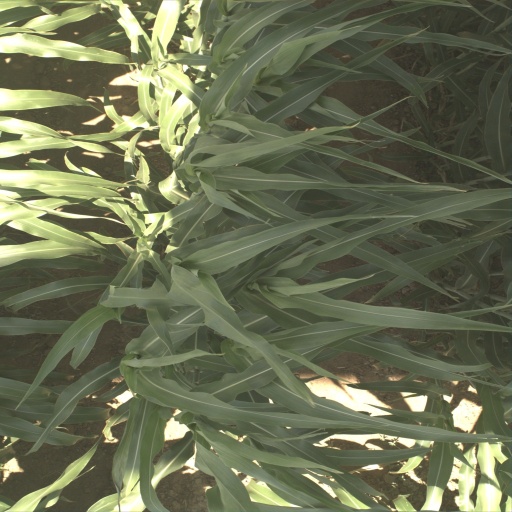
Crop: sorghum